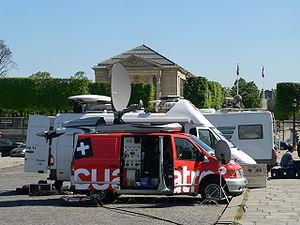
Un camion de Cuatro TV, une chaîne privée espagnole, sur la Place de la Concorde à Paris, sans doute pour couvrir les élections
L'élection présidentielle française de 2007, neuvième élection présidentielle de la Vᵉ République et huitième au suffrage universel direct, est un scrutin qui permet d'élire le président de la République pour un mandat de cinq ans. Le président sortant, Jacques Chirac, n'est pas candidat.